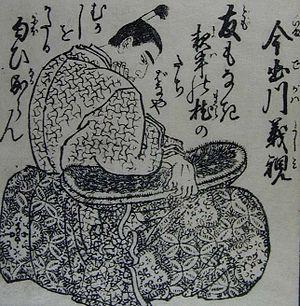
Ashikaga Yoshimi est le frère du shogun Ashikaga Yoshimasa et rival pour sa succession dans un conflit à l'origine de la guerre d'Ōnin.